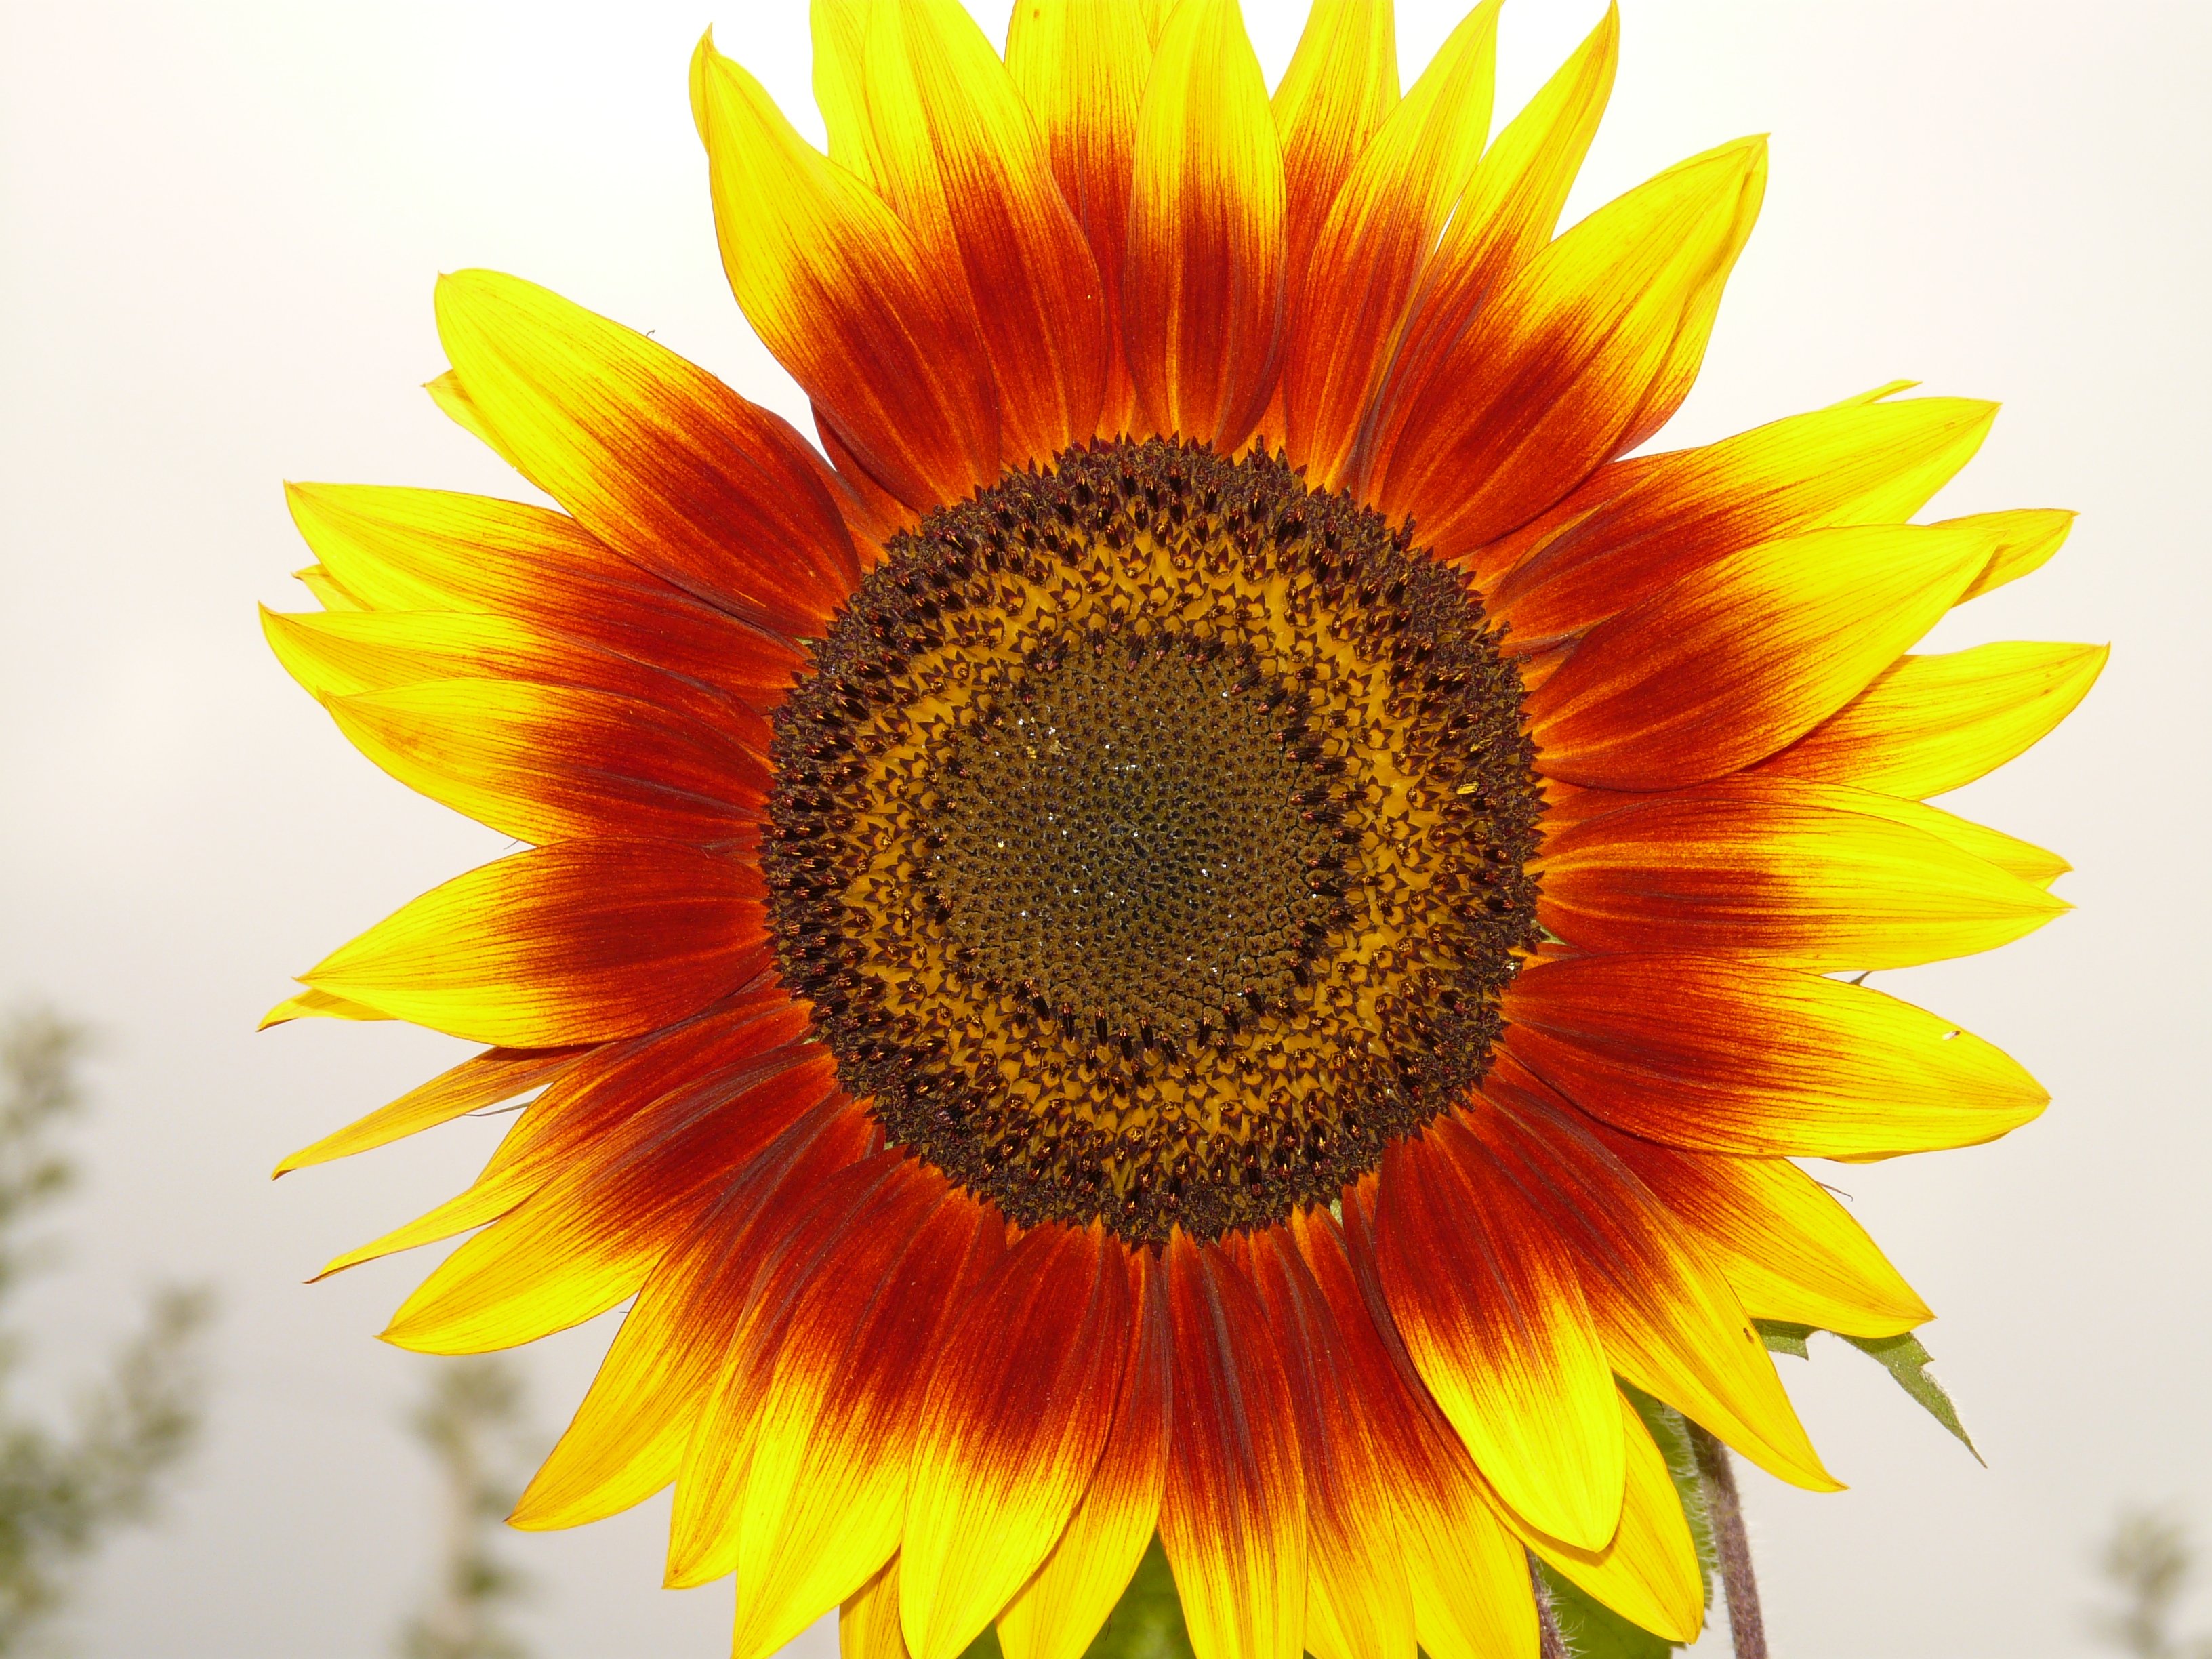
nature, blossom, plant, flower, petal, bloom, yellow, flora, sunflower, close up, sun flower, macro photography, flowering plant, daisy family, sunflower seed, plant stem, land plant